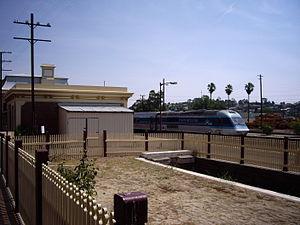
La Riverina est une région agricole située au centre de la partie méridionale de la Nouvelle-Galles du Sud, en Australie.